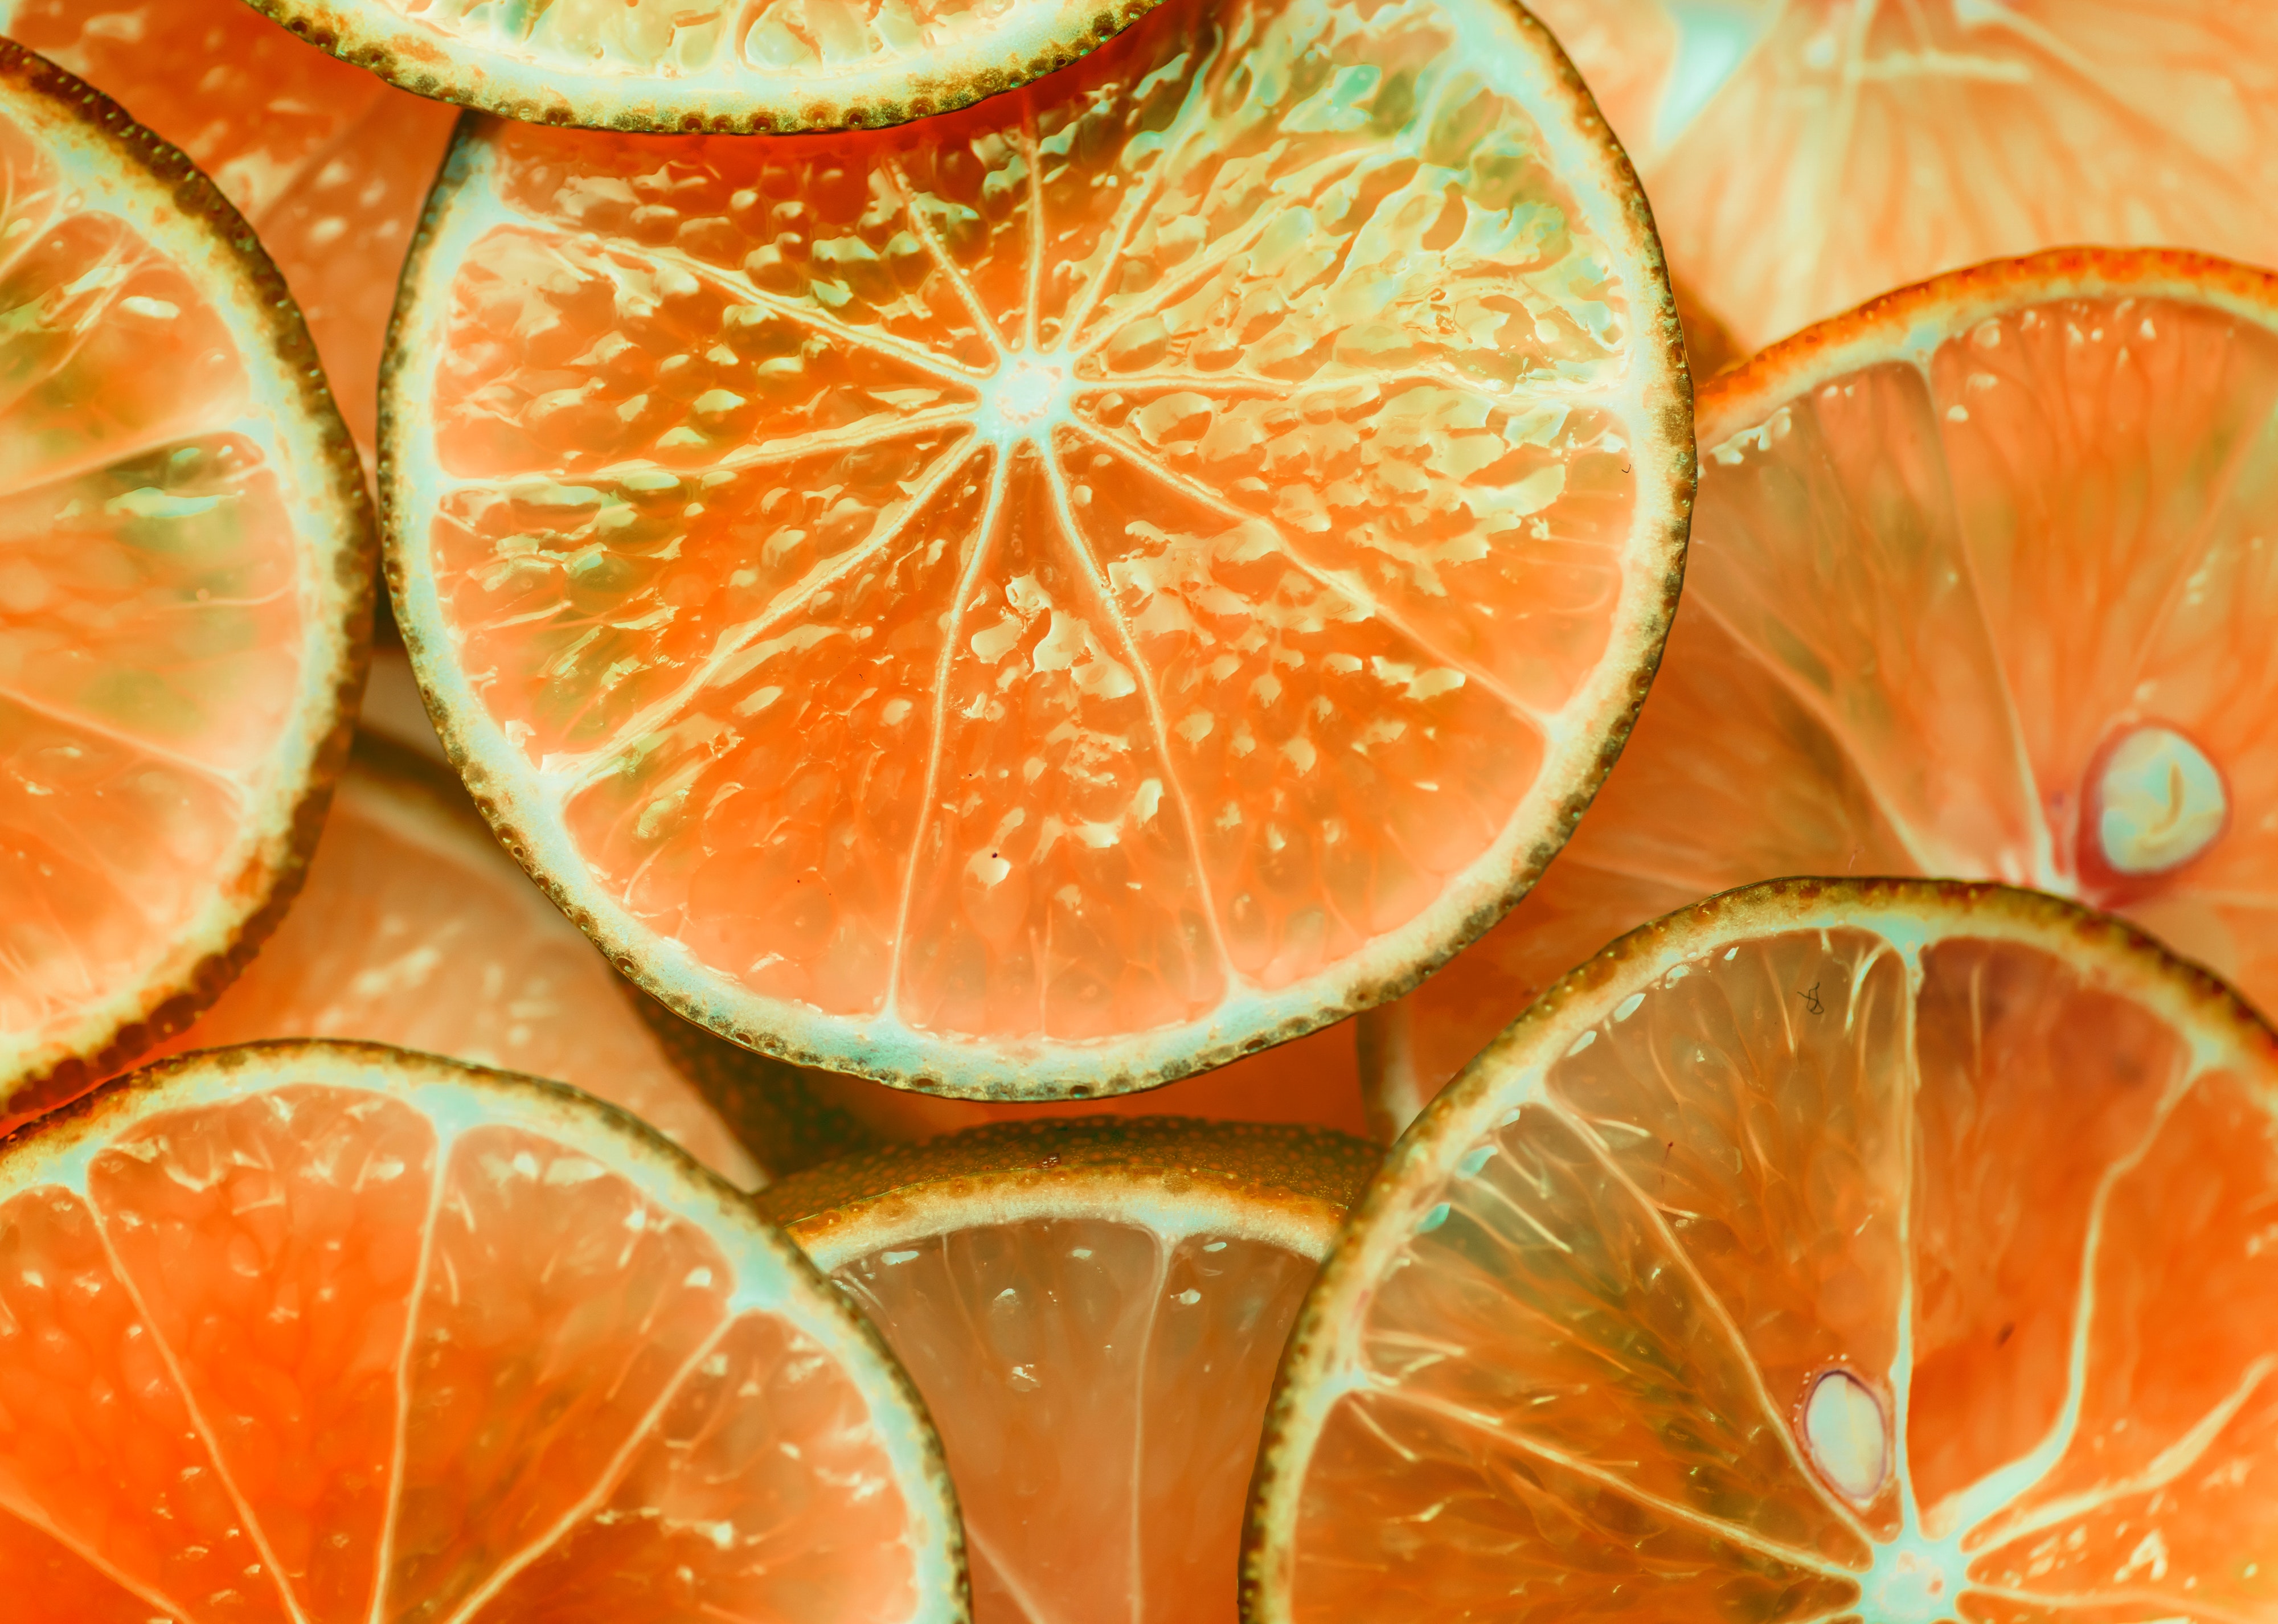
citrus, rangpur, mandarin orange, orange, clementine, fruit, bitter orange, tangelo, food, tangerine, grapefruit, plant, valencia orange, vegetarian food, lime, citric acid, Ugli fruit, organism, calamondin, produce, natural foods, seedless fruit, cuisine, superfood, ingredient, citron